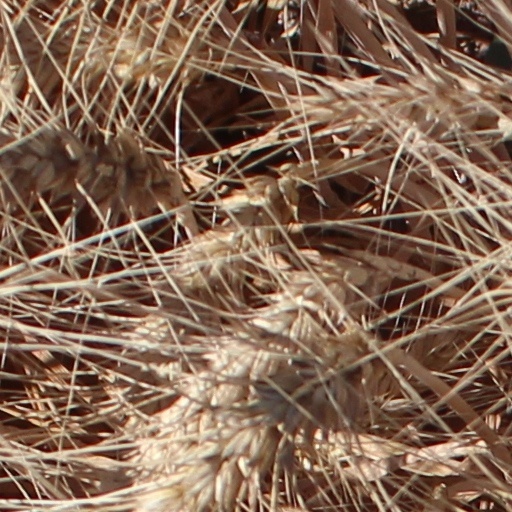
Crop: wheat